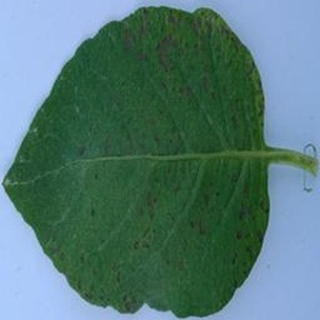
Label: potato_early_blight